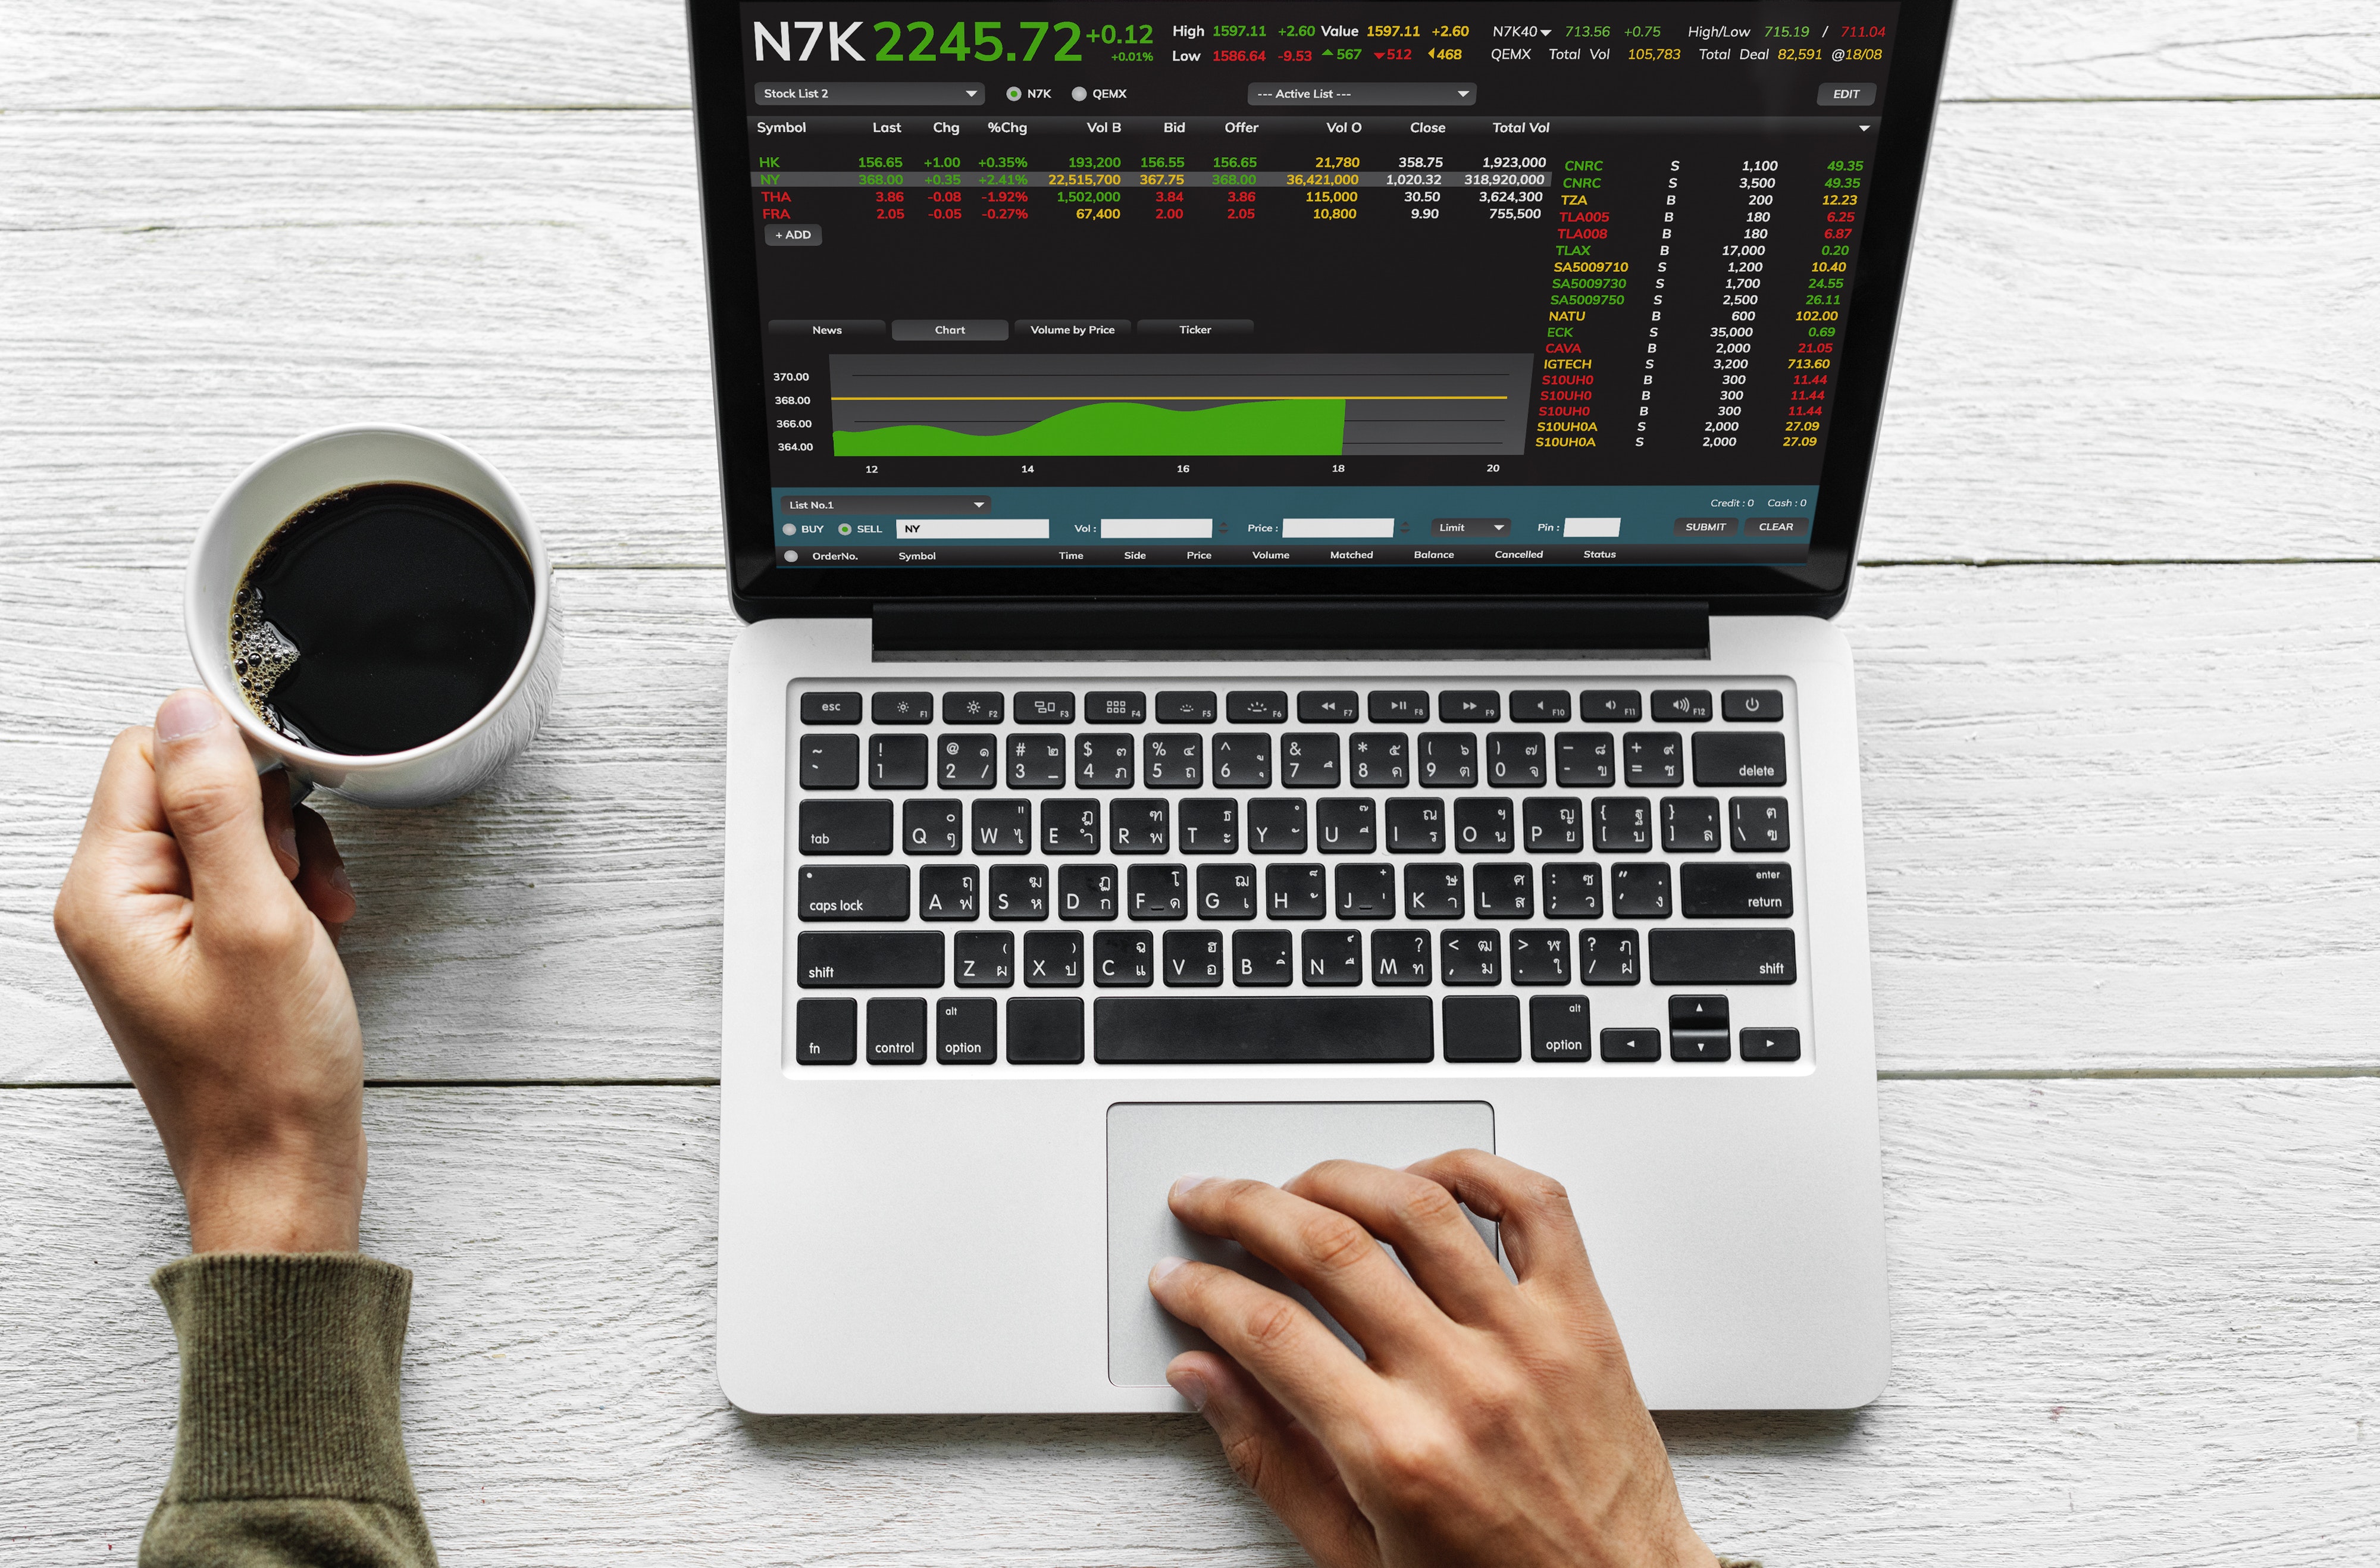
product, computer keyboard, technology, electronic device, hand, finger, font, laptop, electronic instrument, input device, gadget, gesture, output device, touchpad, electronics, multimedia, website, computer, display device